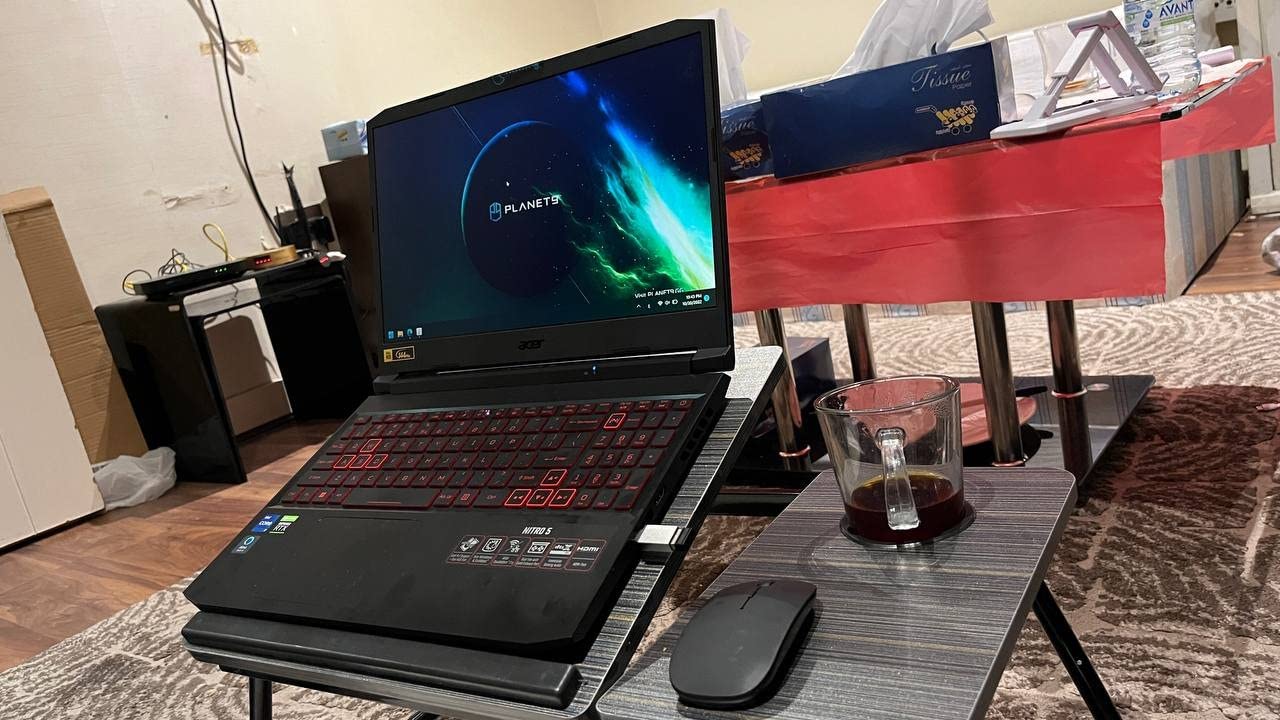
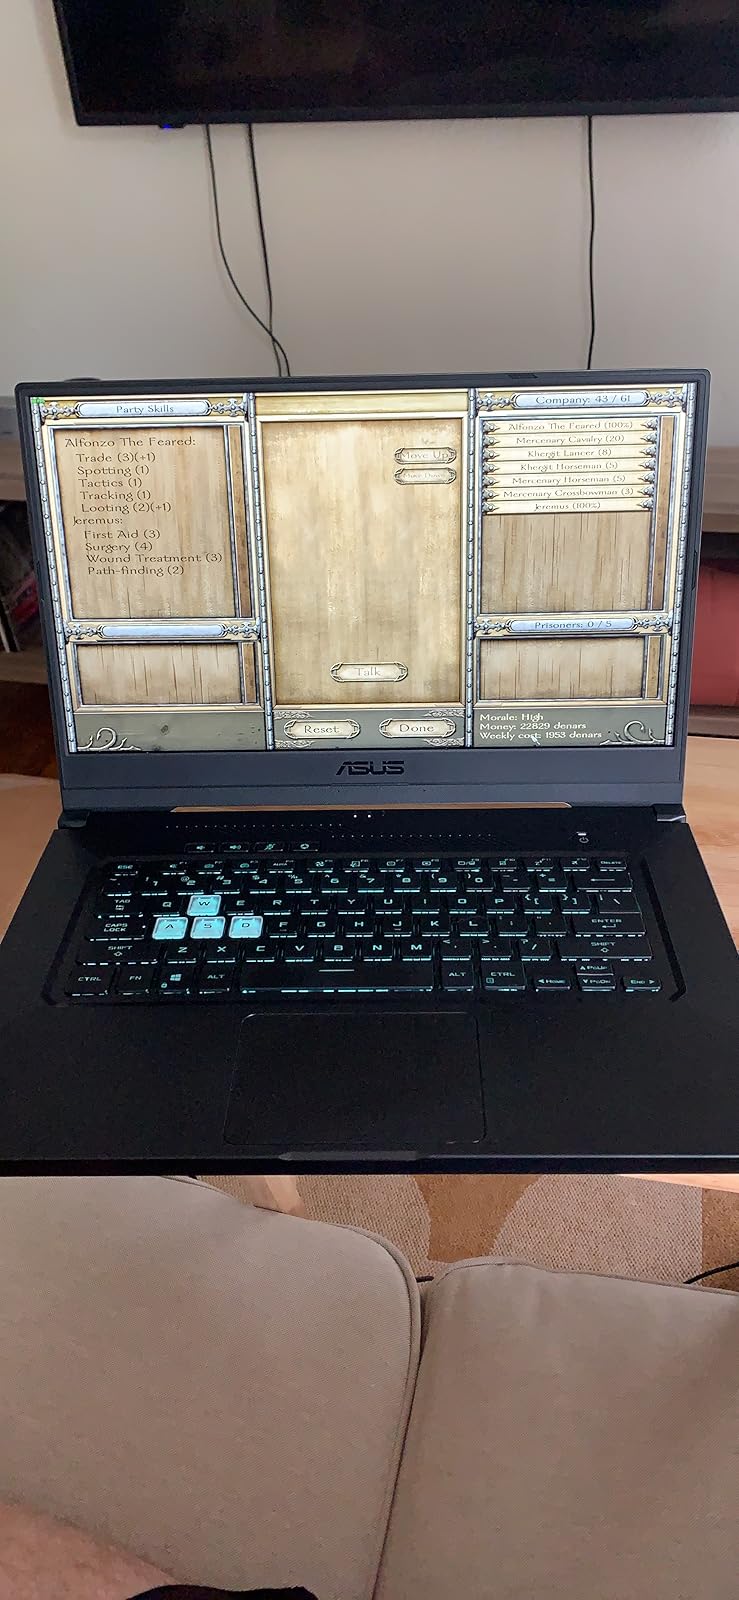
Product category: laptop
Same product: no